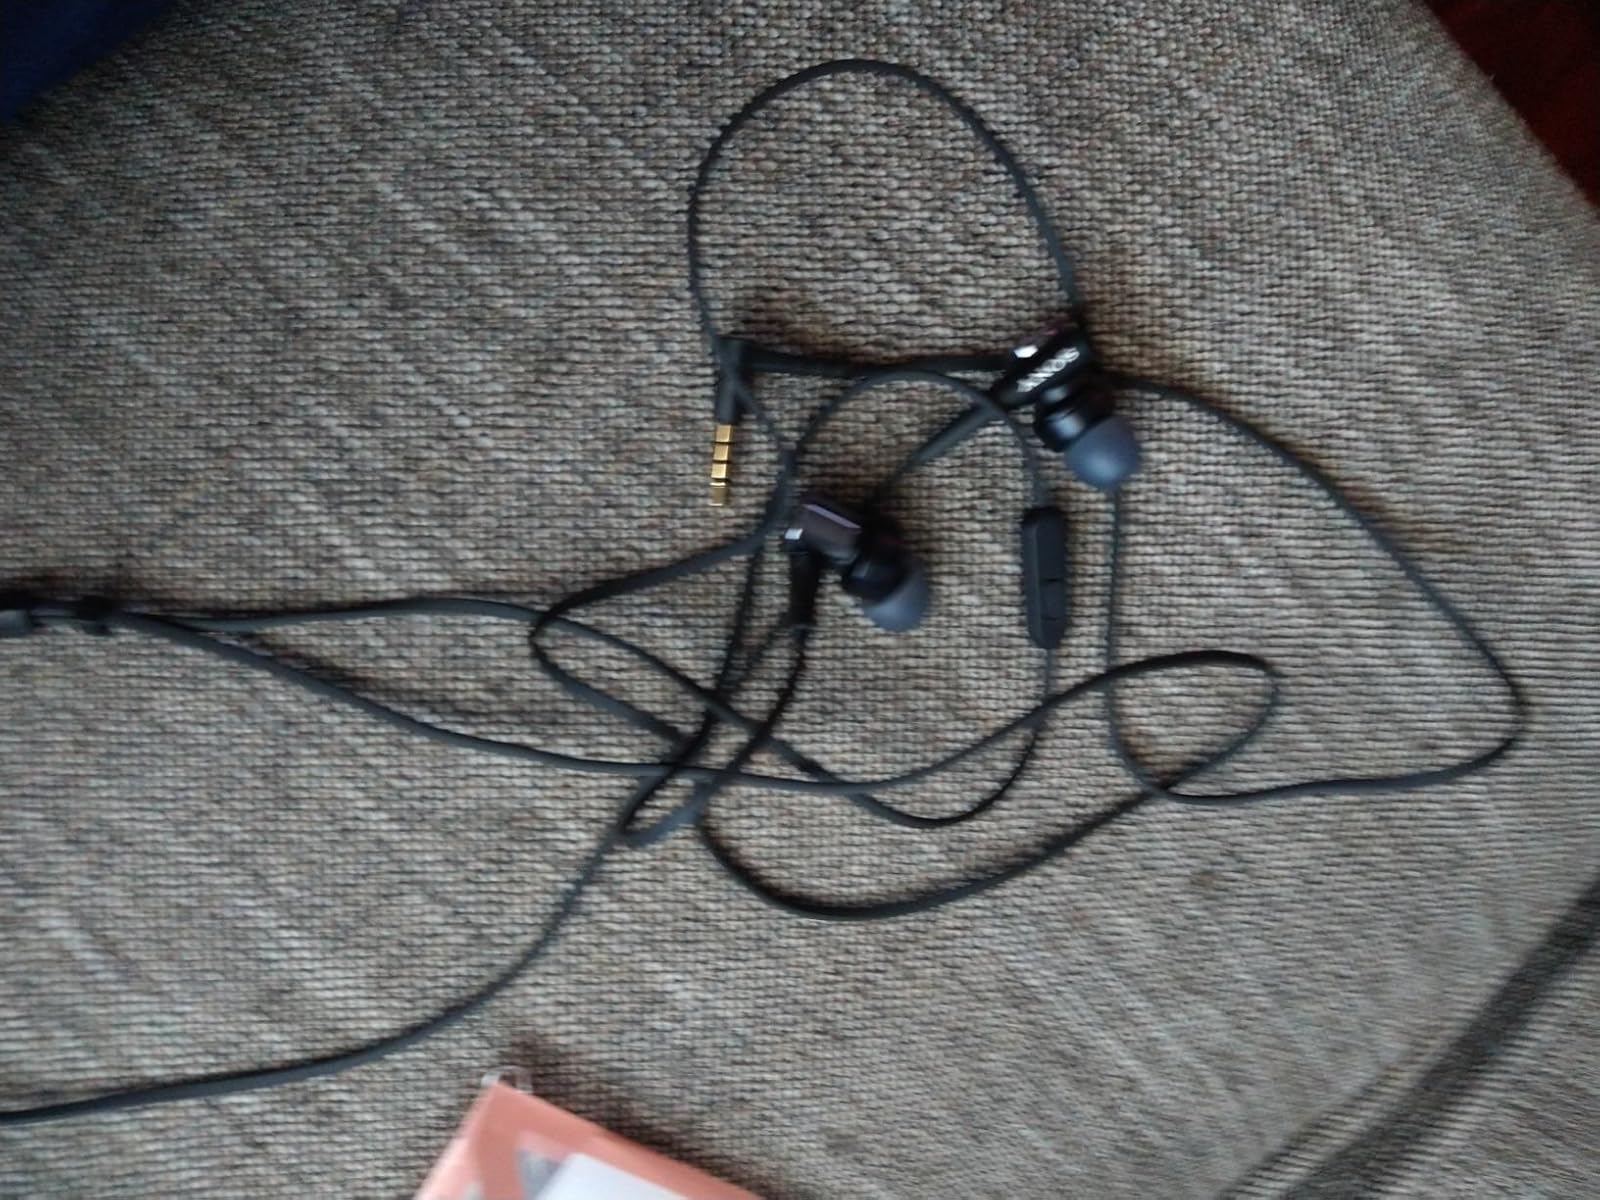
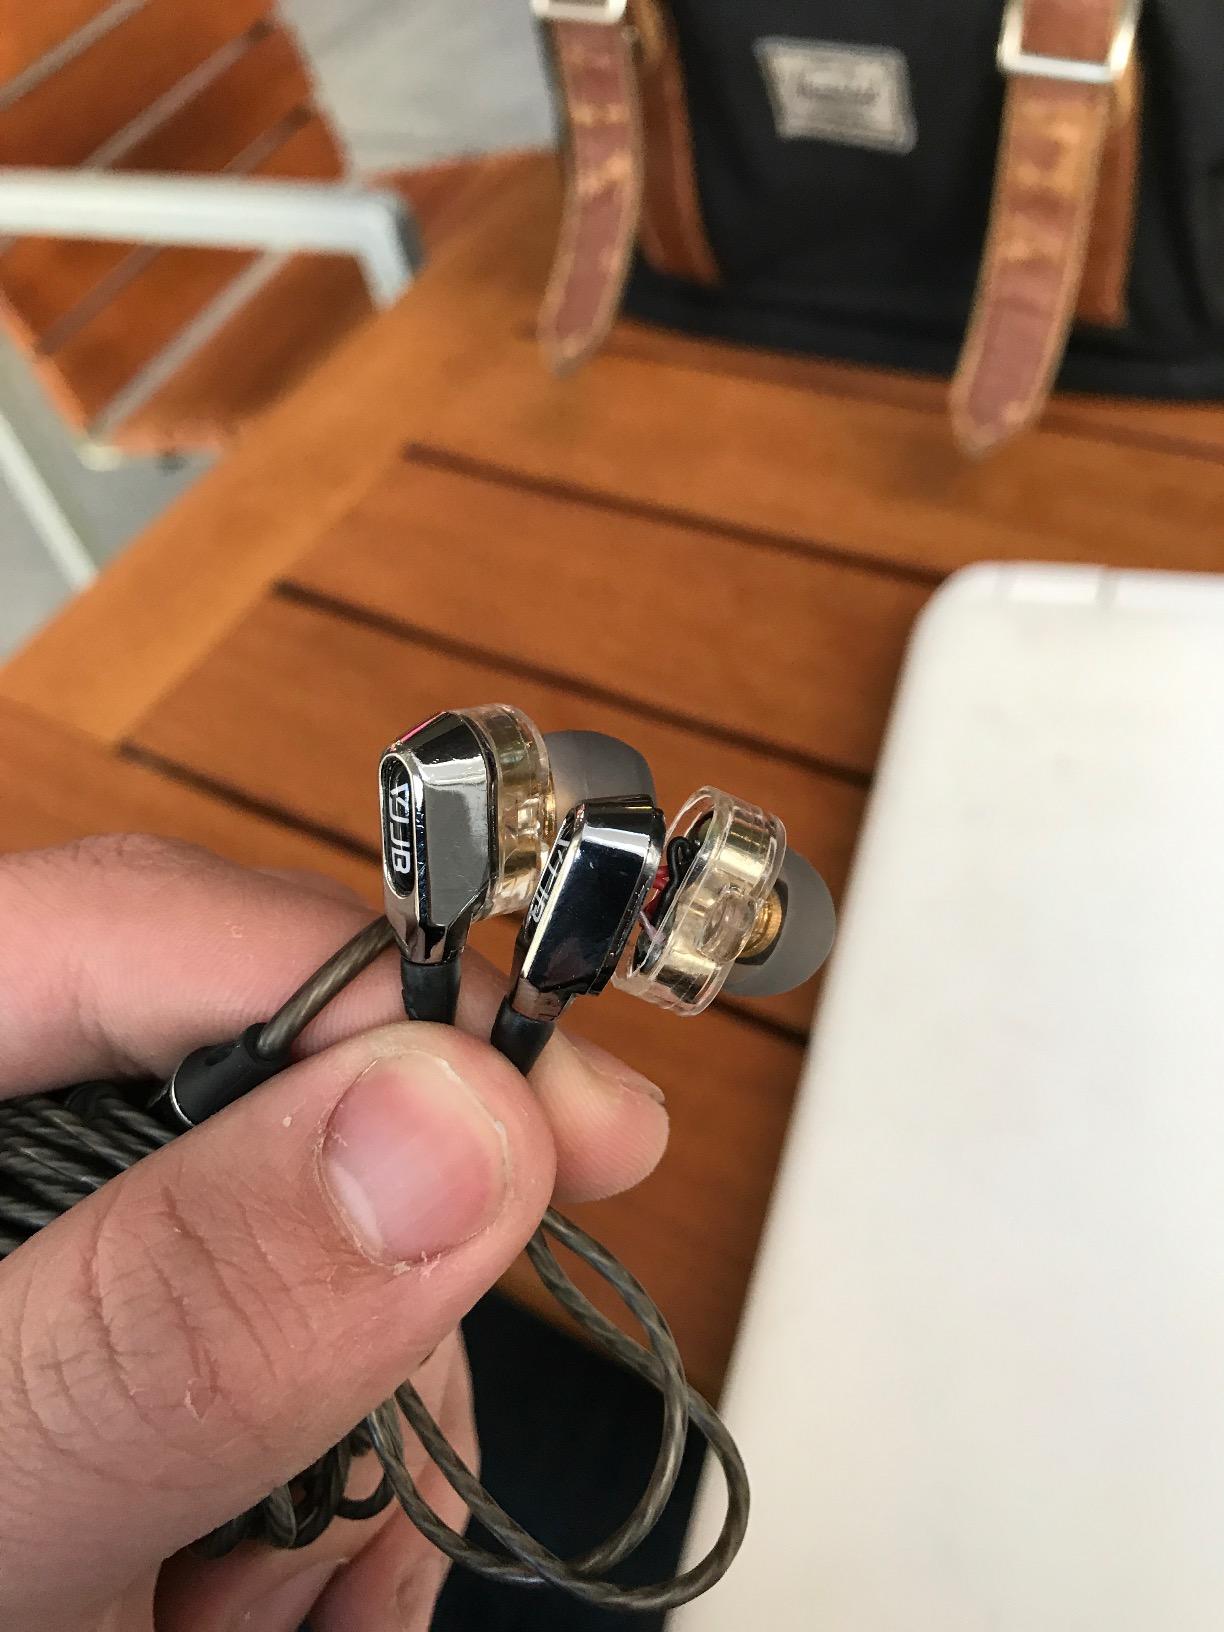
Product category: headphones
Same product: no